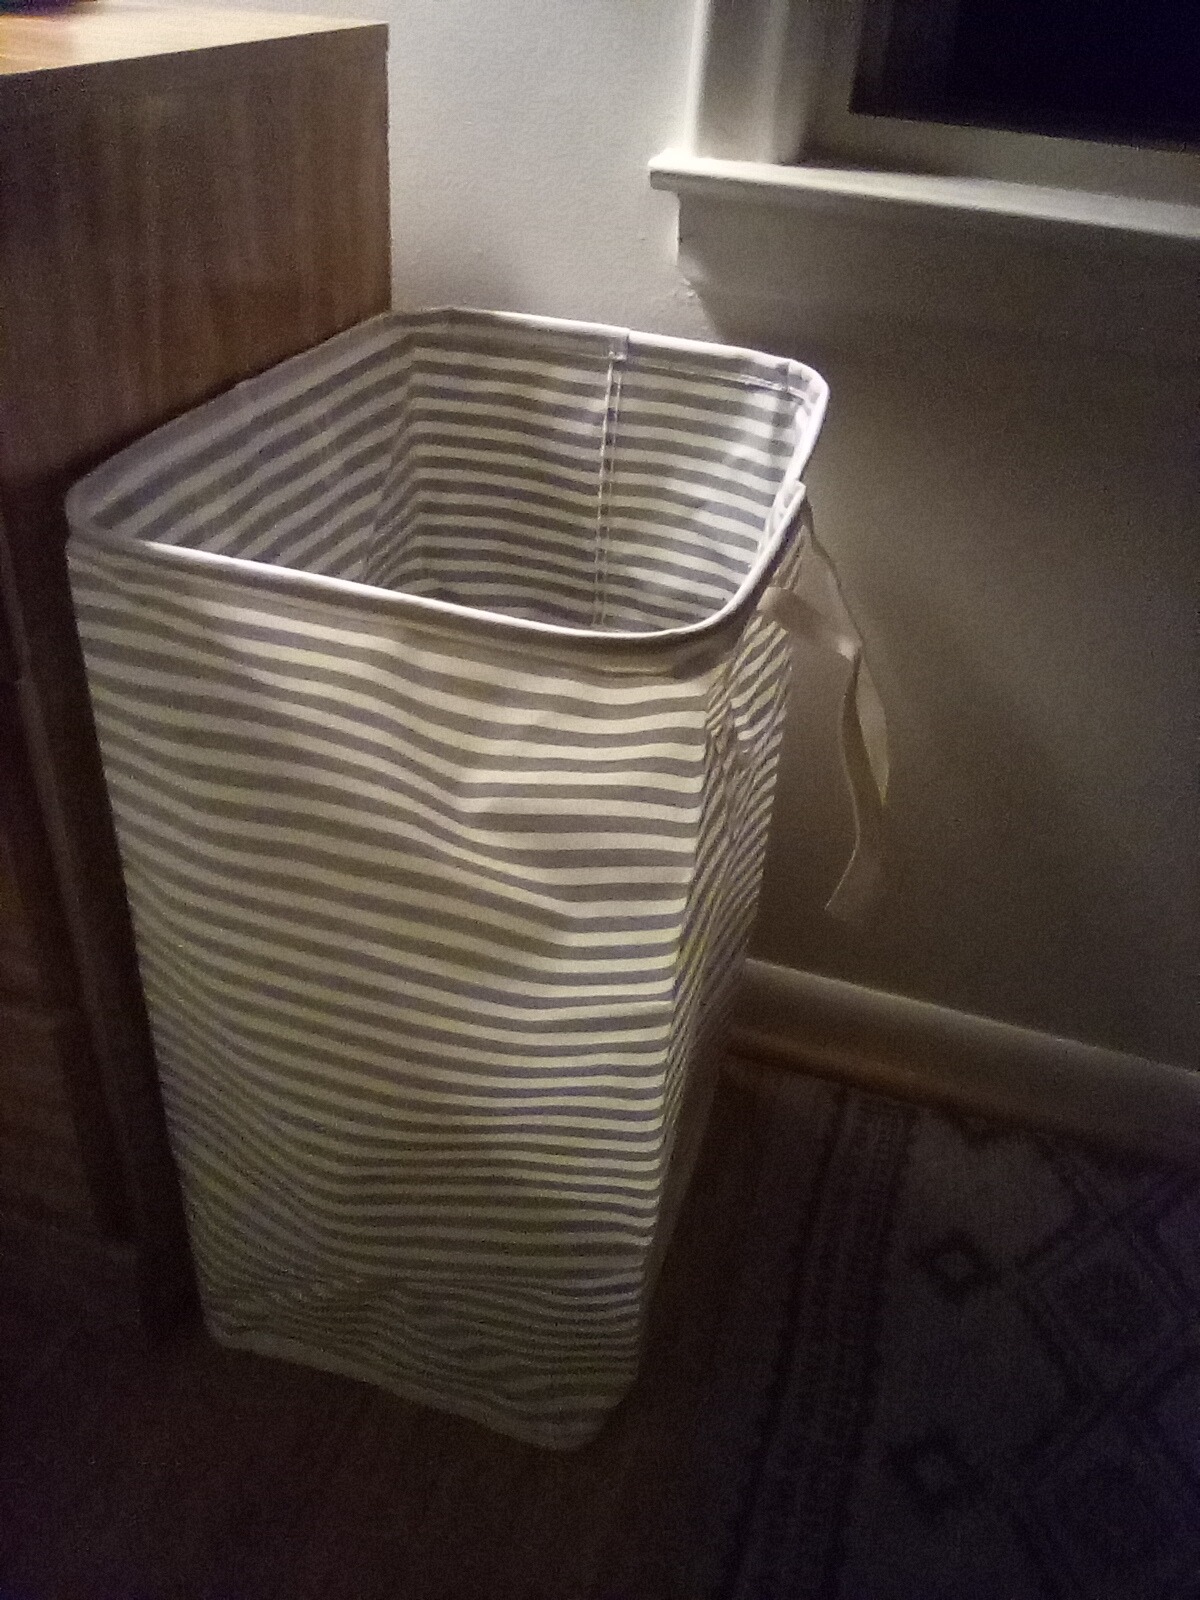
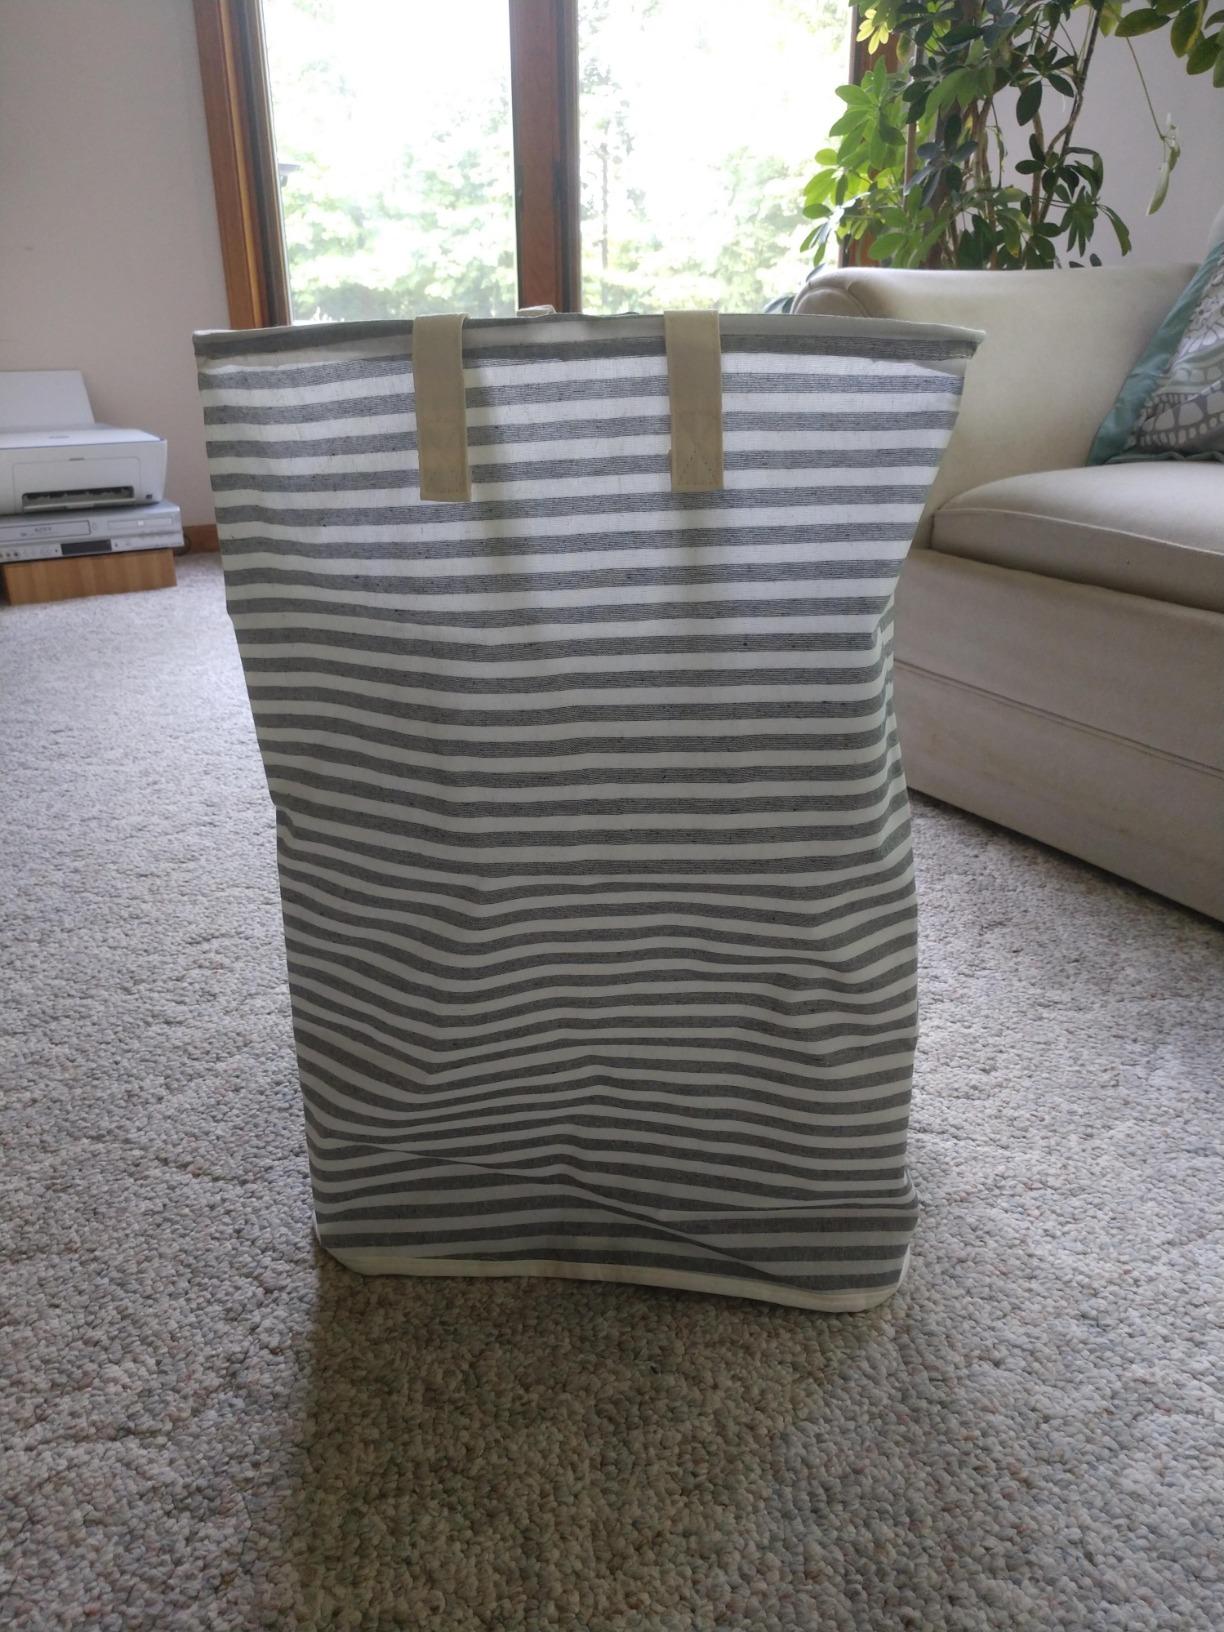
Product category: items_hamper
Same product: yes